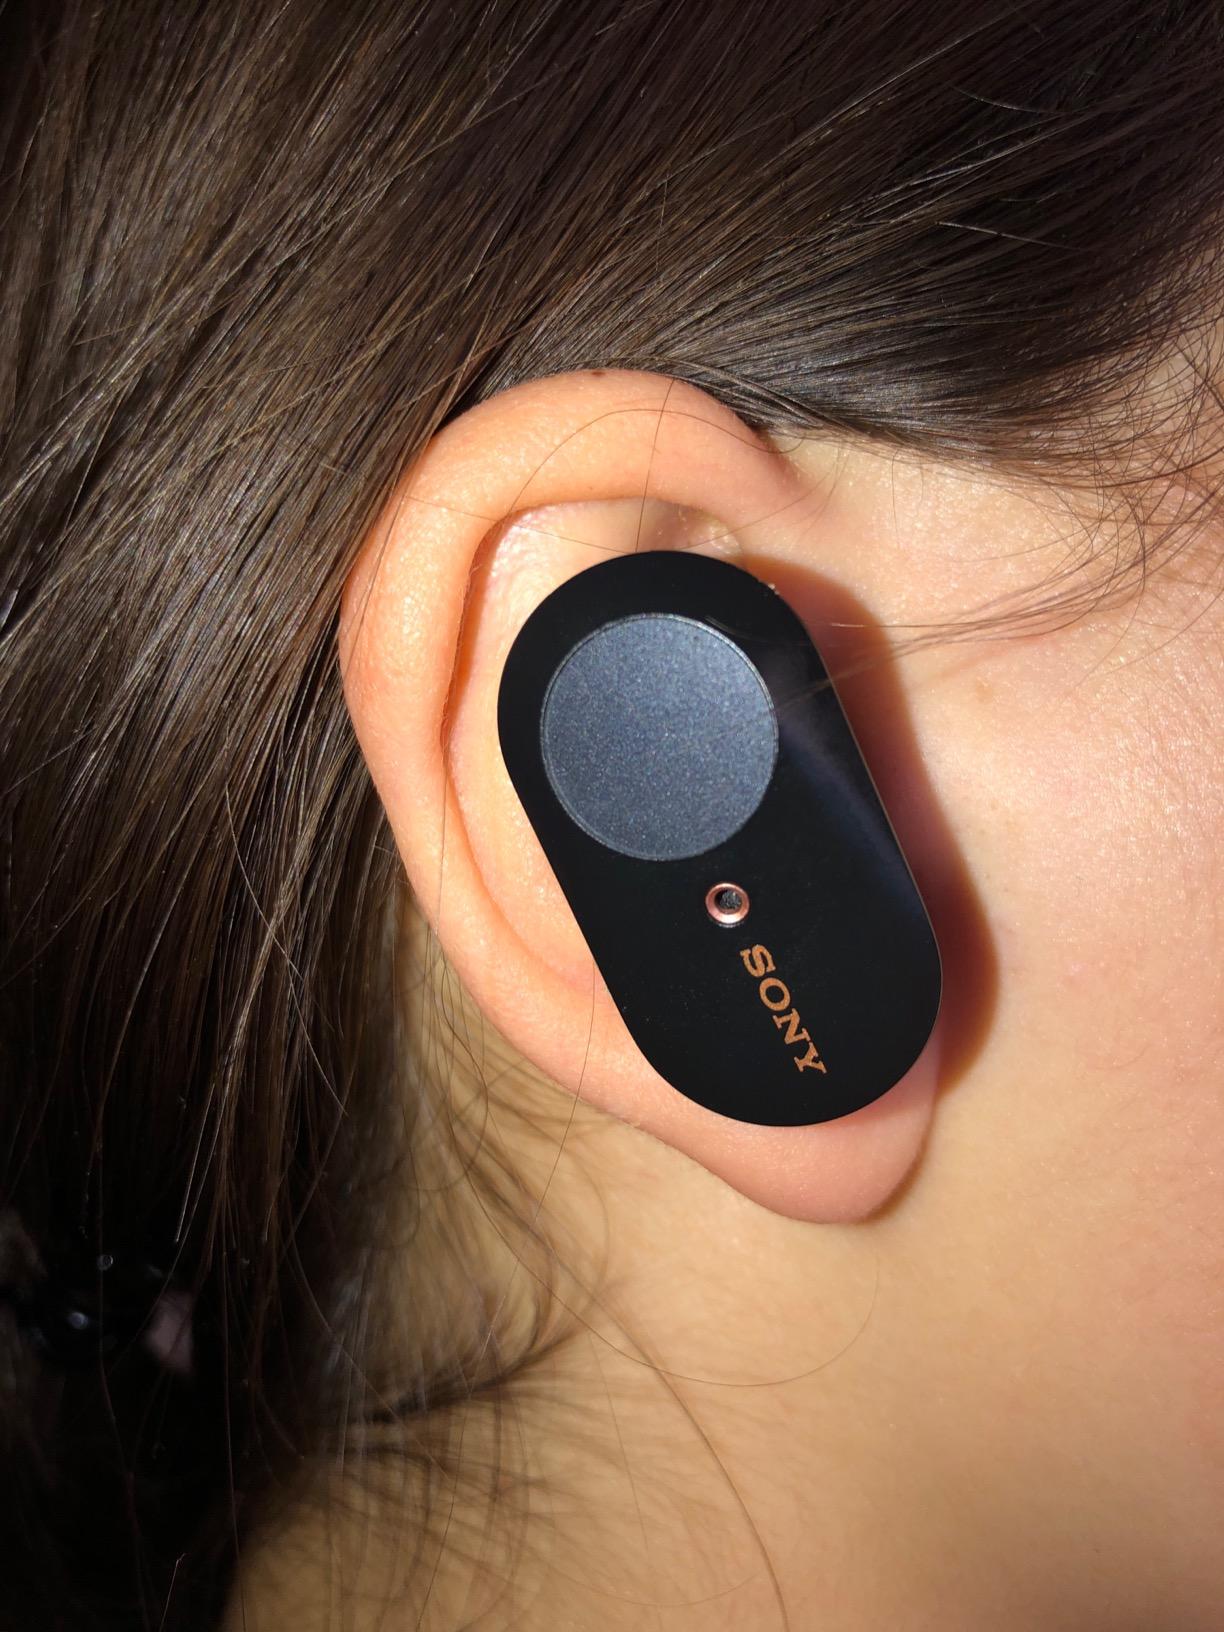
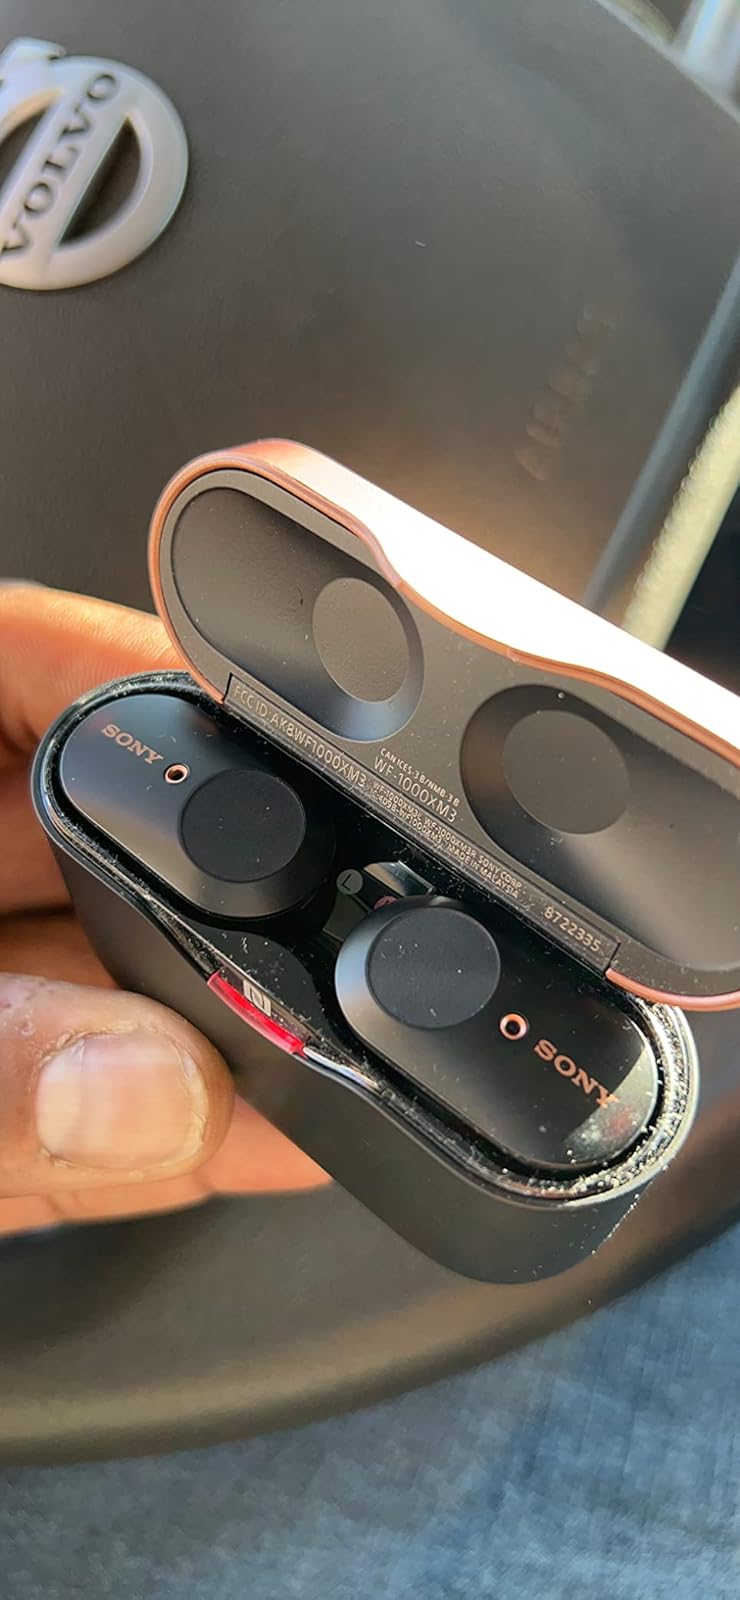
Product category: earbuds
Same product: yes